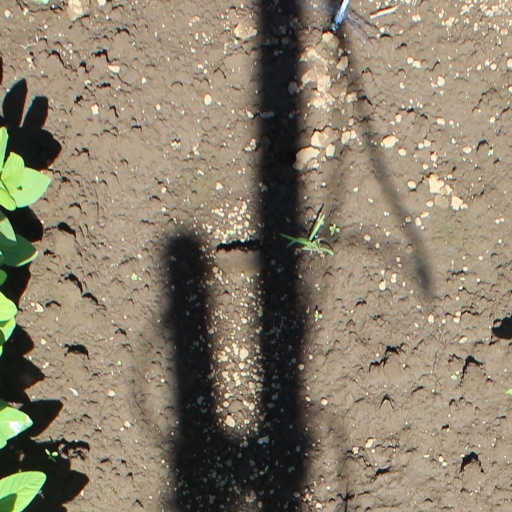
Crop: soybean